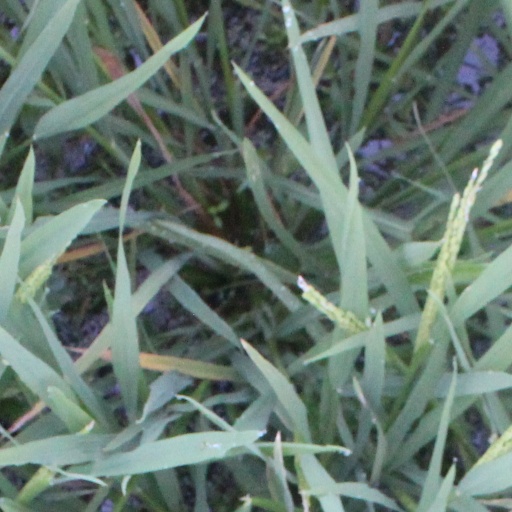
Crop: rice